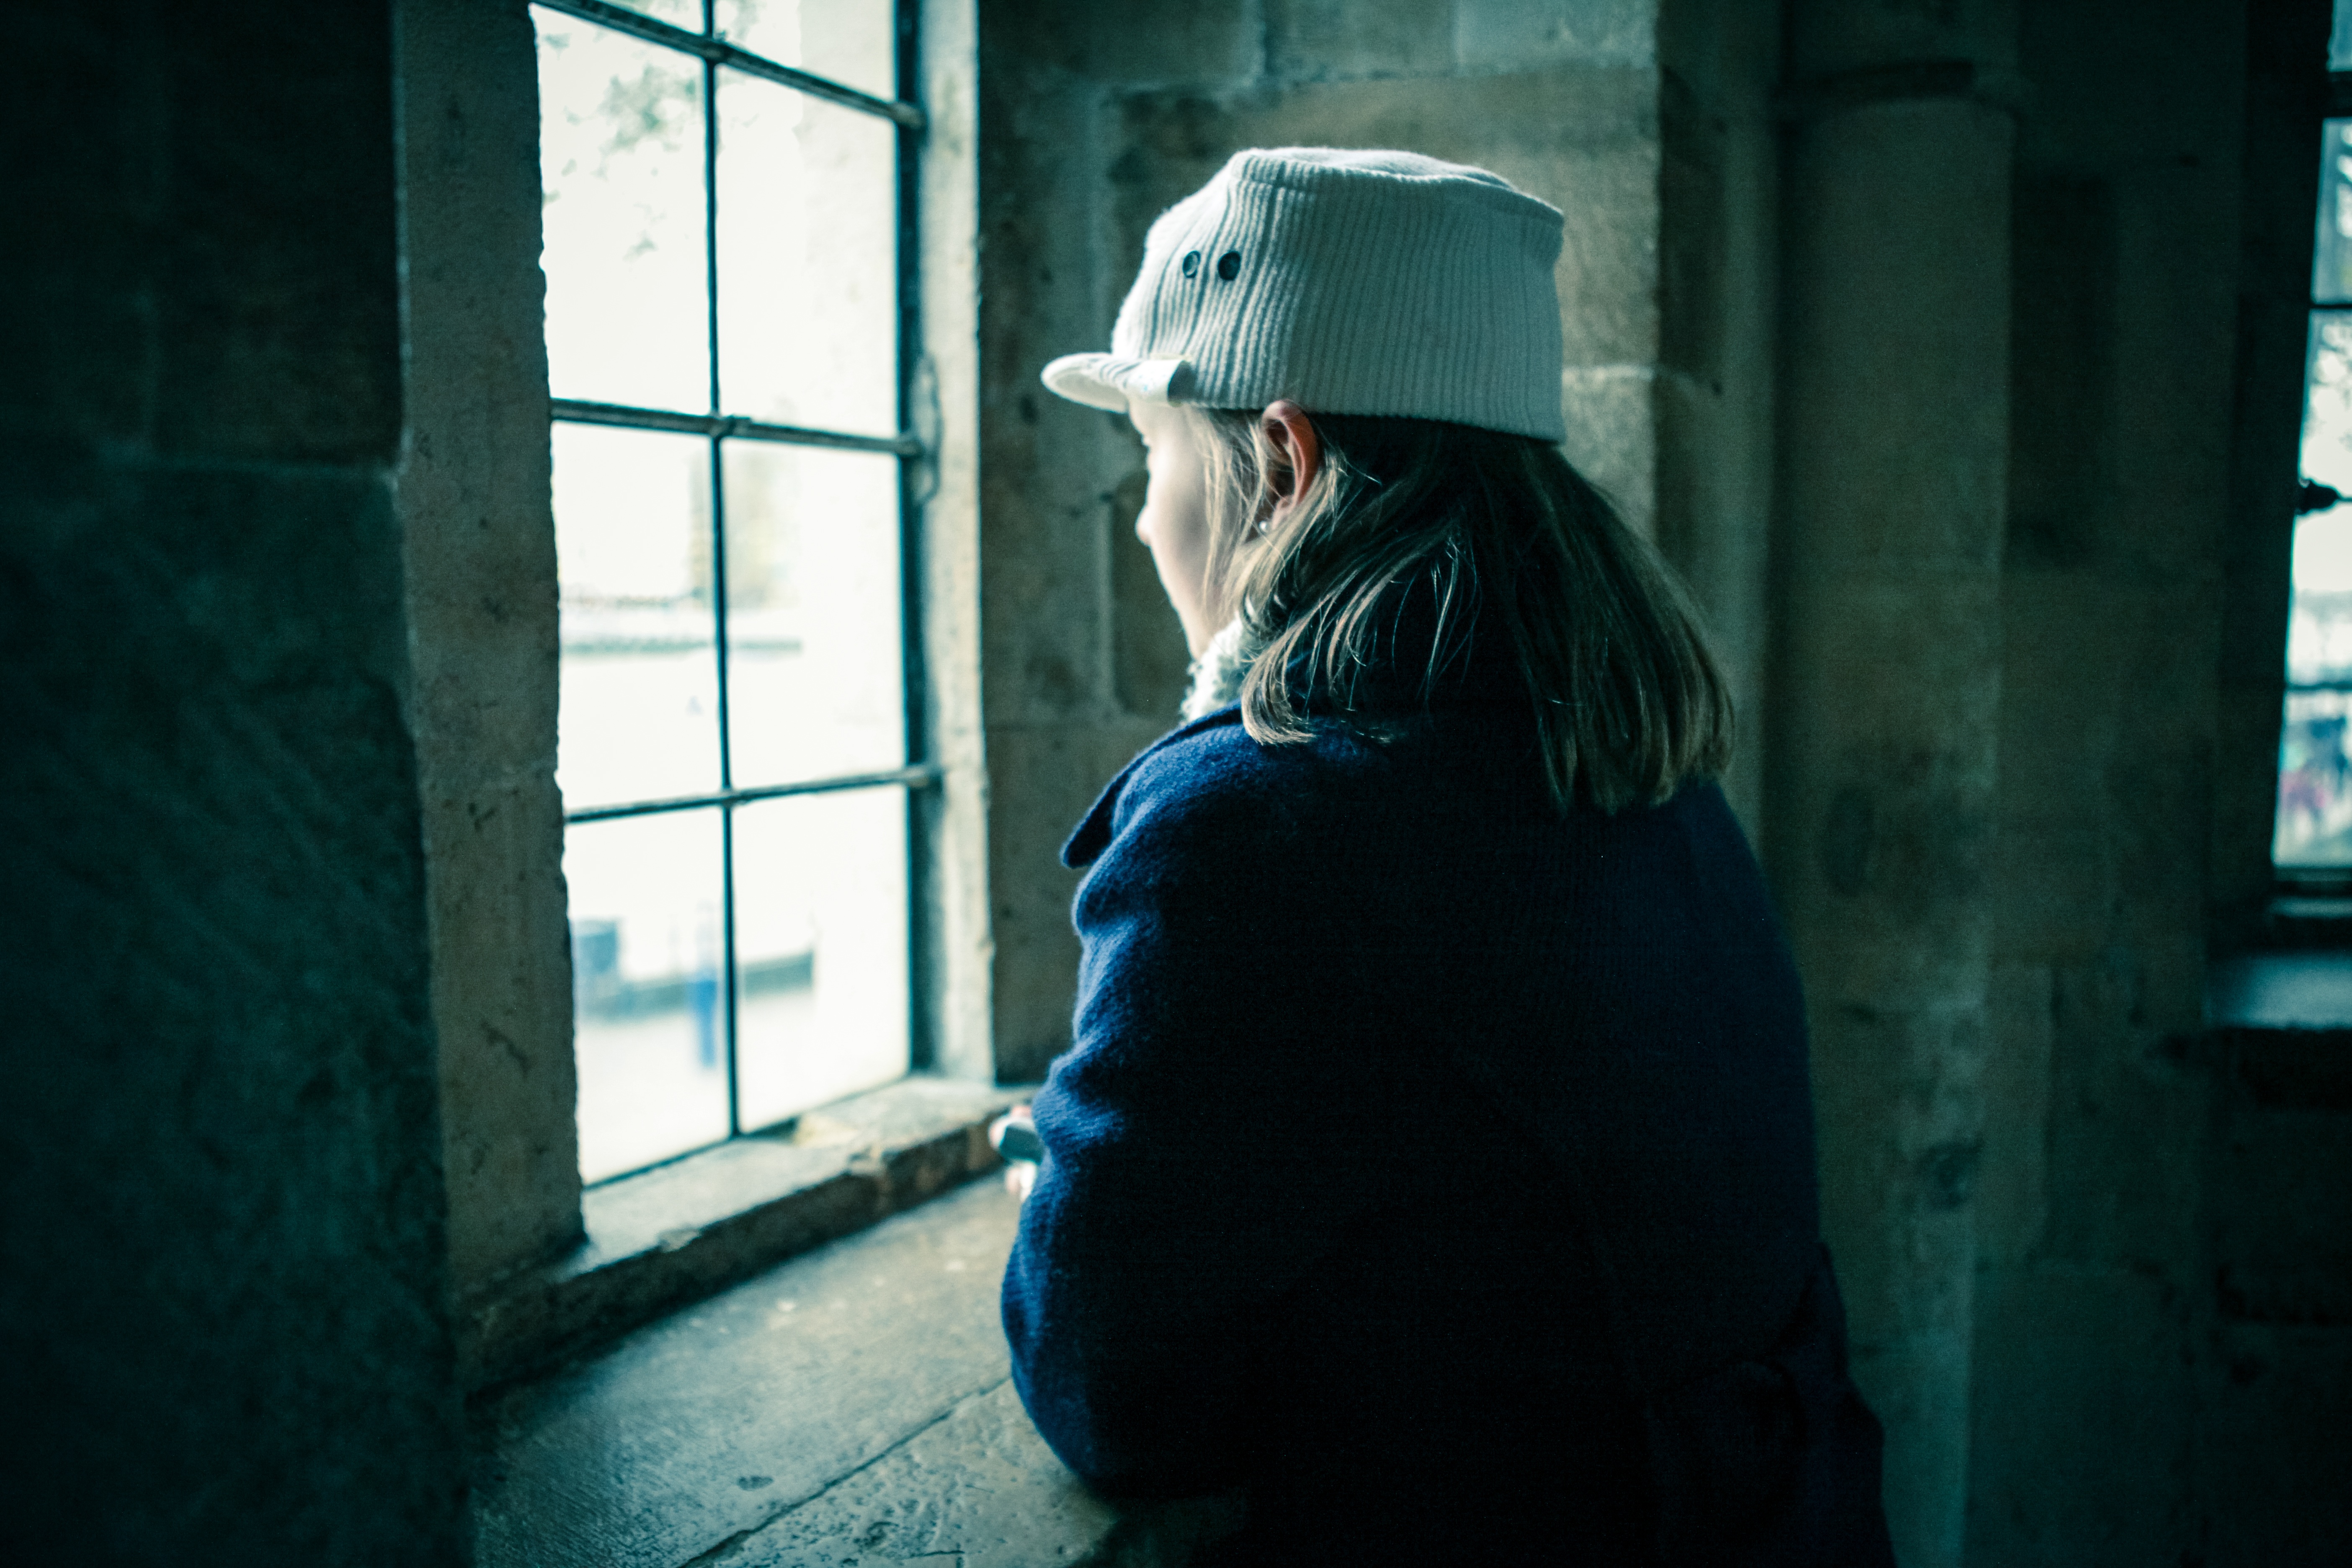
light, road, street, film, color, darkness, blue, black, infrastructure, snapshot, film noir